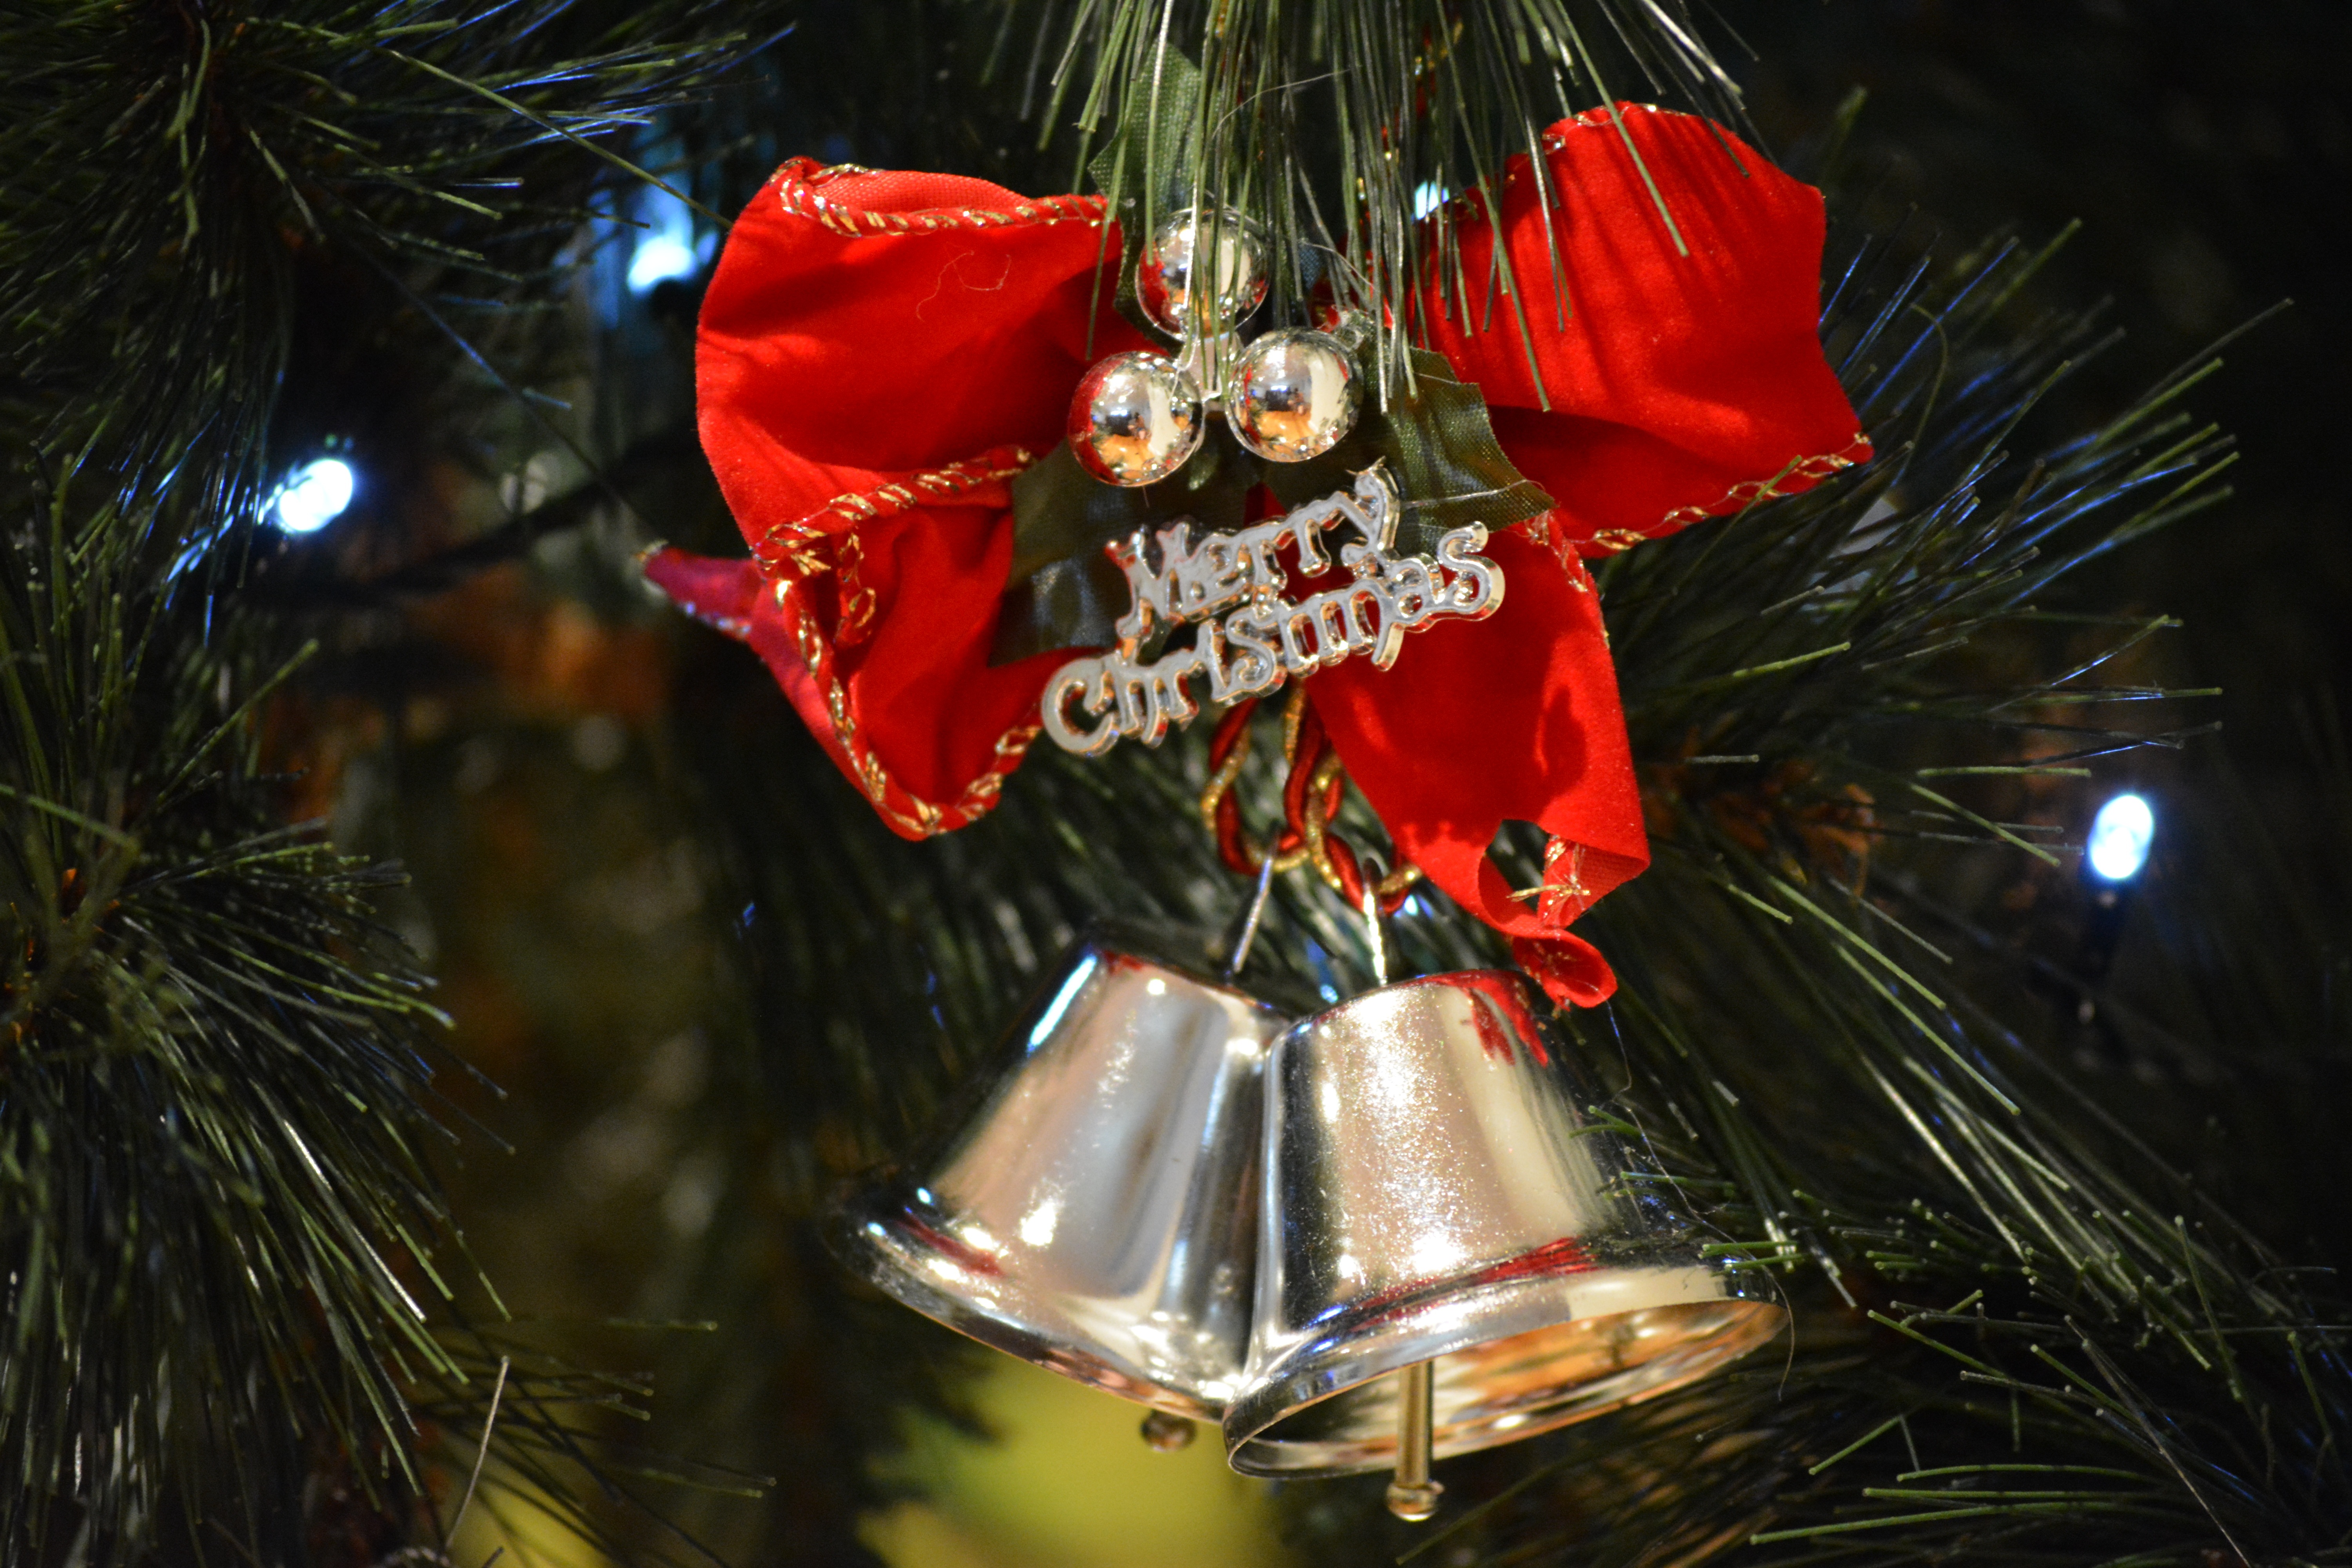
tree, flower, decoration, holiday, christmas, decor, christmas tree, ornament, christmas decoration, seasonal, event, xmas, merry christmas